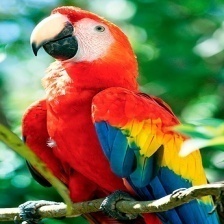
Species: SCARLET MACAW
Scientific name: ARA MACAO
ImageNet parent category: macaw